Fairfax County Police Department

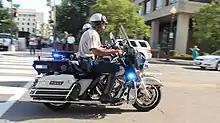
Fairfax County motorcycle officers in Washington, D.C., prior to a parade in 2014

The Helicopter Division was initially formed in 1972 with the donation of an Enstrom F-28 helicopter by a local businessman. It suspended operation in 1975. In 1983, the Division was reformed as a full-time operation with two Bell 206 Jet Rangers. Formerly based out of Dulles Airport, it is now based out of the Fairfax County Fire and Rescue Training Academy on West Ox Road. It provided aeromedical transportation, traffic reporting and airborne law enforcement capabilities to the growing metropolitan area. The around the clock staffing consisting of a Pilot, Police Officer/Paramedic and a Flight Nurse from Inova Fairfax Hospital. In 1991, Inova Fairfax separated from the Helicopter Division at which time the Flight Nurse was replaced with a second Police Officer/Paramedic. This is the crew configuration with which the Helicopter Division still flies today. In 1997, the Division grew to a more capable and robust helicopter, the Bell 407. In 2011, the Division purchased its first Bell 429. The purchase of the Bell 429 made the Division the first multi-mission operator in the world to utilize this new airframe. Modern design characteristics of the Bell 429 allow adaptation to future missions needs, reduced/simplified maintenance, as well as improved longevity/service lifetime. Some of the highlights of the Bell 429 are twin engine redundancy, military grade sensors, night vision goggle technology and a lower noise signature which allow for safe and neighborly helicopter operations.